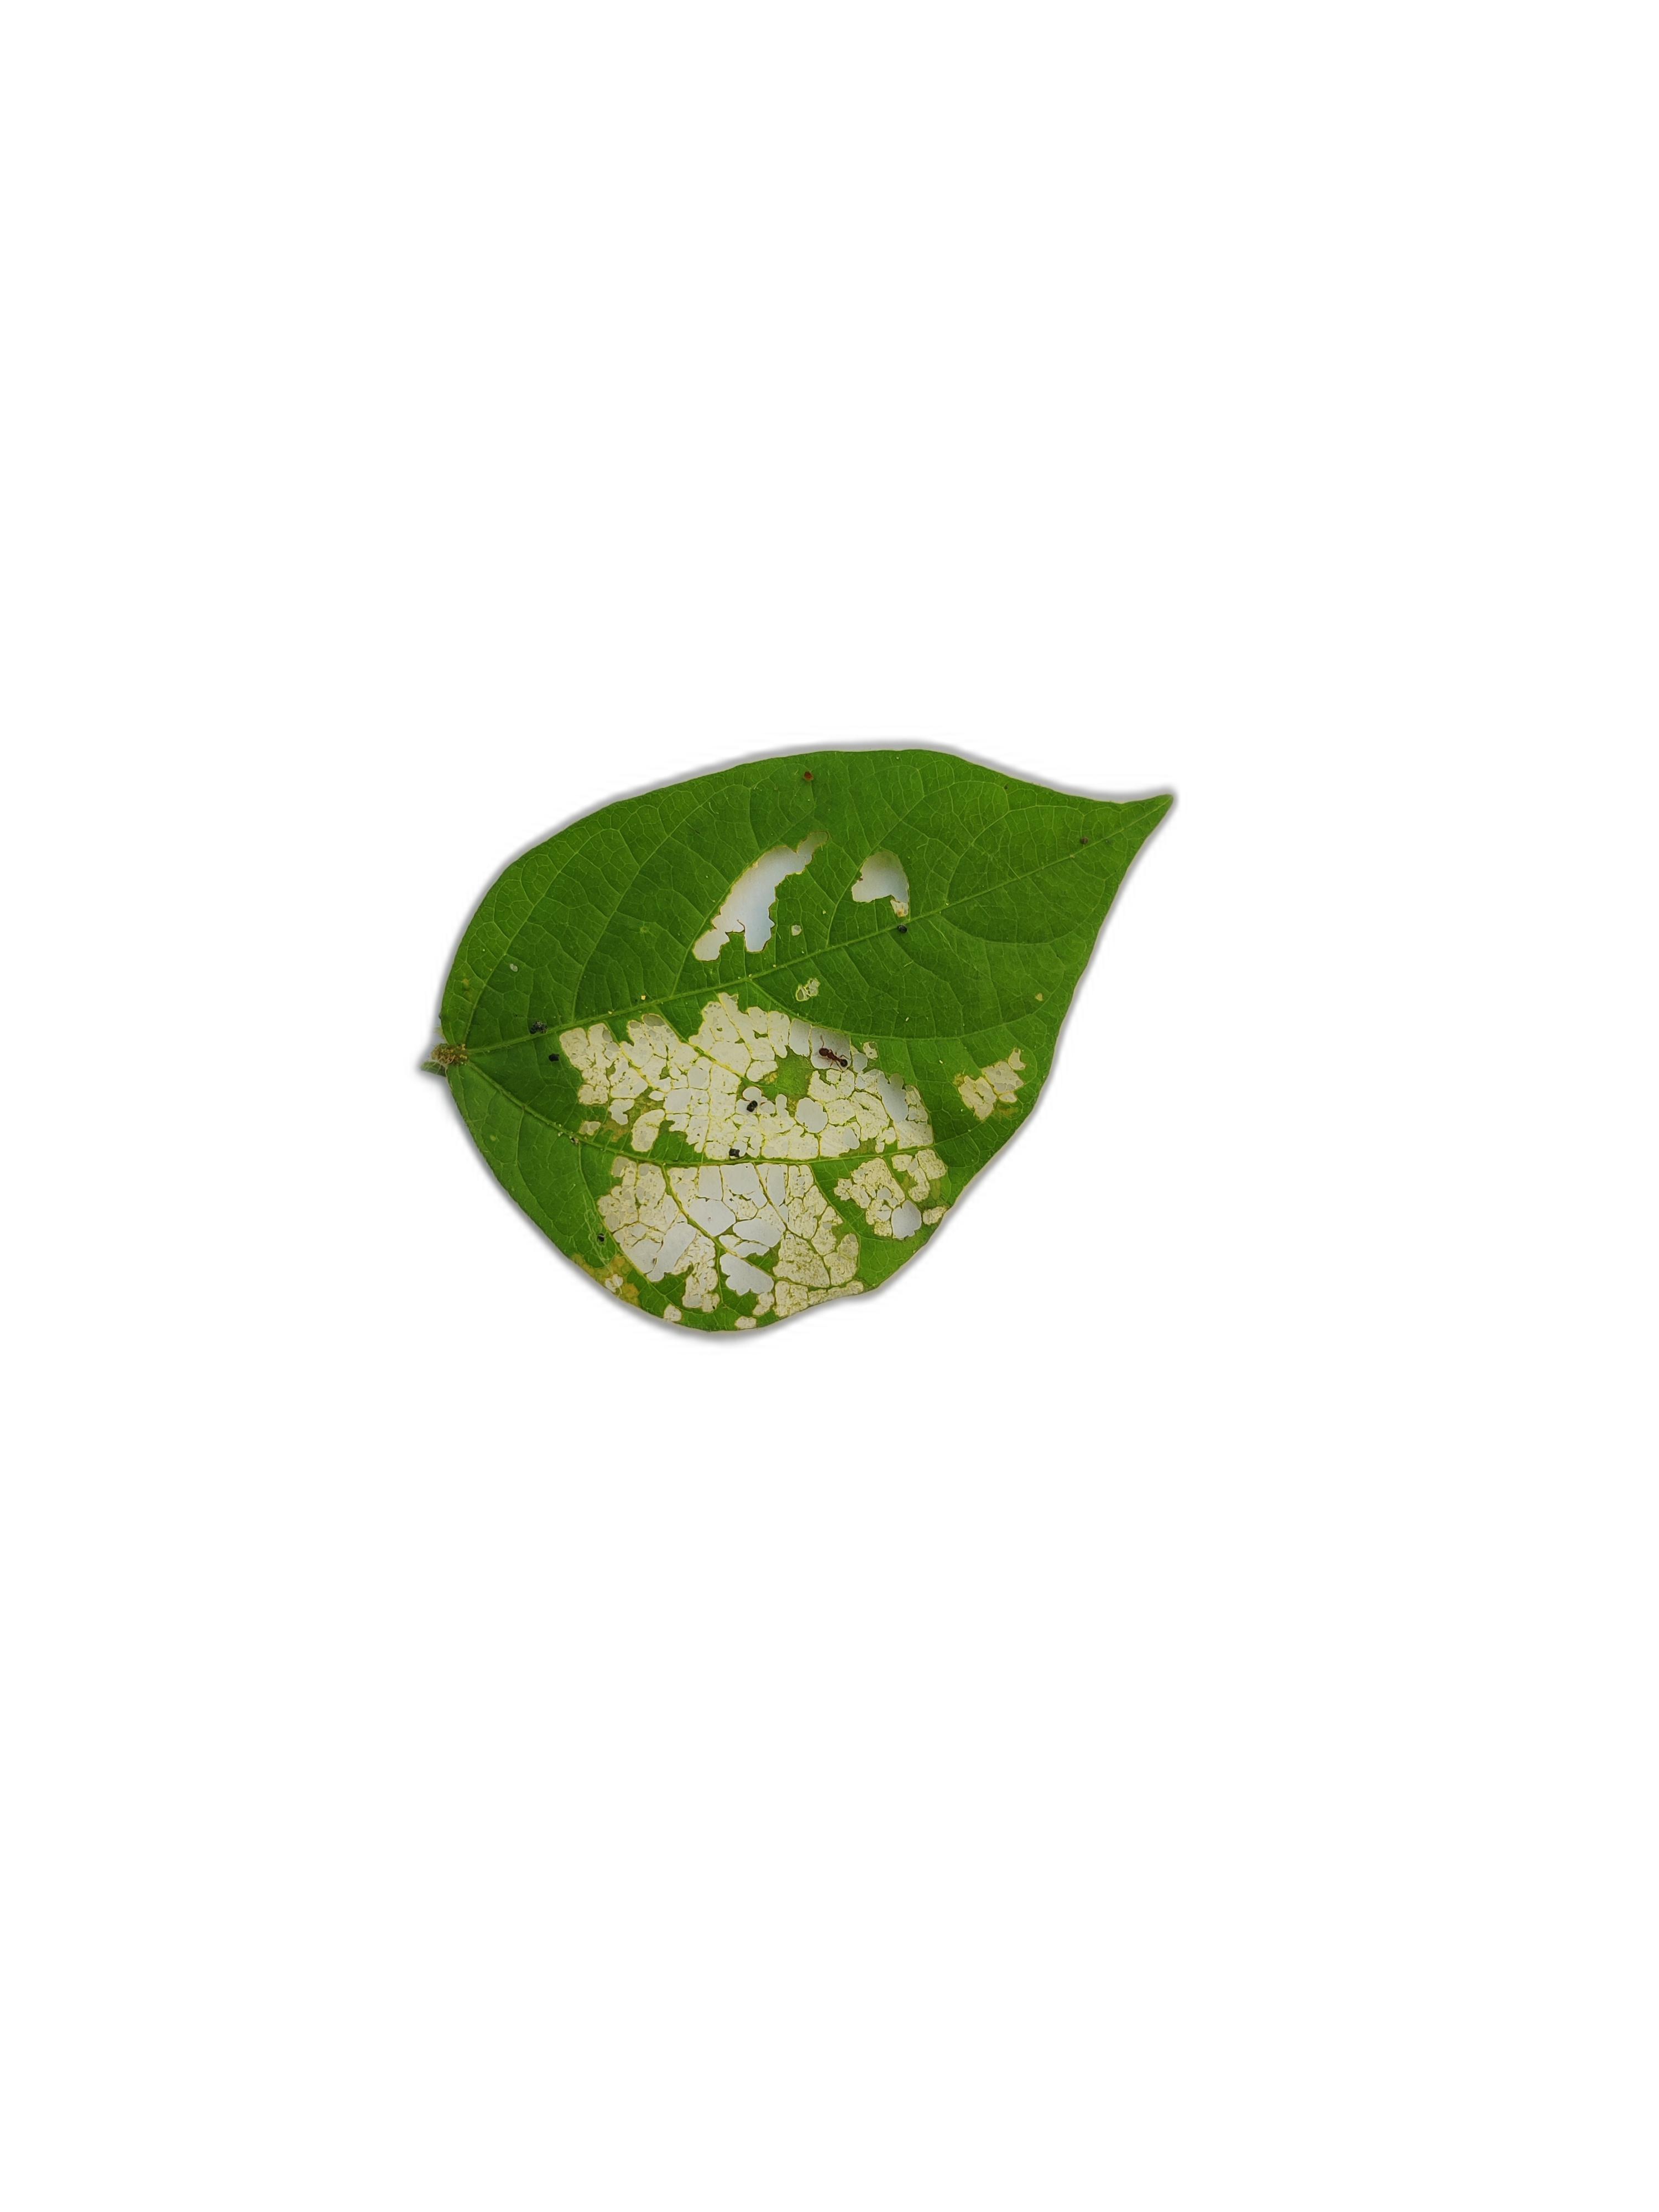
Label: Insect